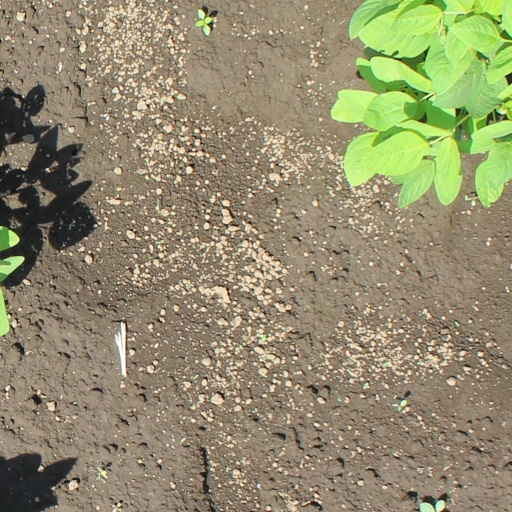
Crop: soybean